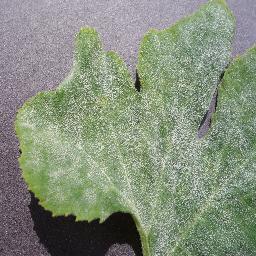
Label: Squash___Powdery_mildew